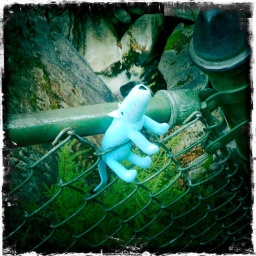
blue dog in the fence